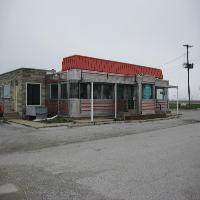
Weather: cloudy or overcast